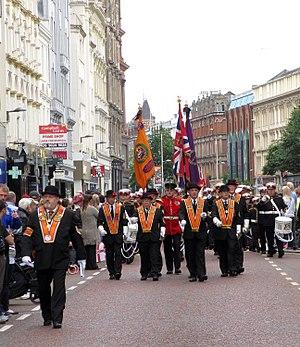
L'Ordre d'Orange, est une organisation fraternelle protestante, créée en 1795, à Loughgall, dans le but de favoriser les objectifs du protestantisme. Bien qu'il soit principalement présent en Irlande du Nord, l’Ordre possède également des loges en république d'Irlande, en Écosse, au Canada, aux États-Unis et dans différents pays du Commonwealth. Les activités de l'Ordre d'Orange ont plusieurs dimensions, religieuse, politique, culturelle et sociale. L'Ordre d'Orange organise des marches commémoratives liées à divers événements, notamment à la bataille de la Boyne, le 12 juillet 1690.